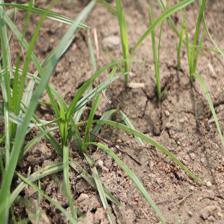
Label: Grass